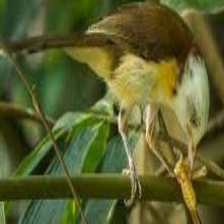
Species: ABBOTTS BABBLER
Scientific name: MALACOCINCLA ABBOTTI